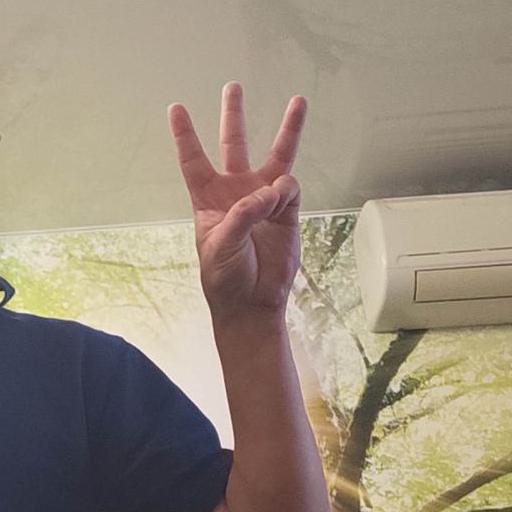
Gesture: three